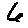
Label: 6